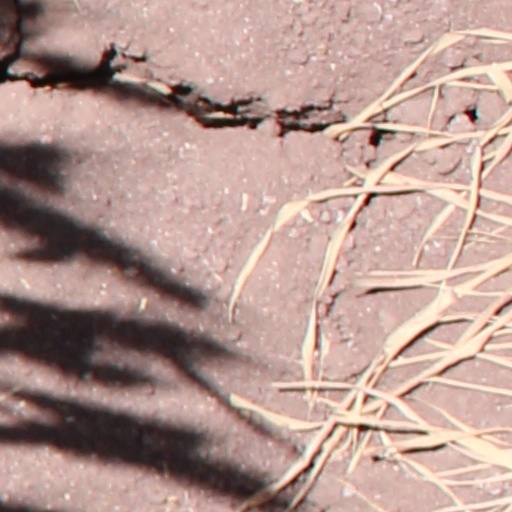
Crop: wheat